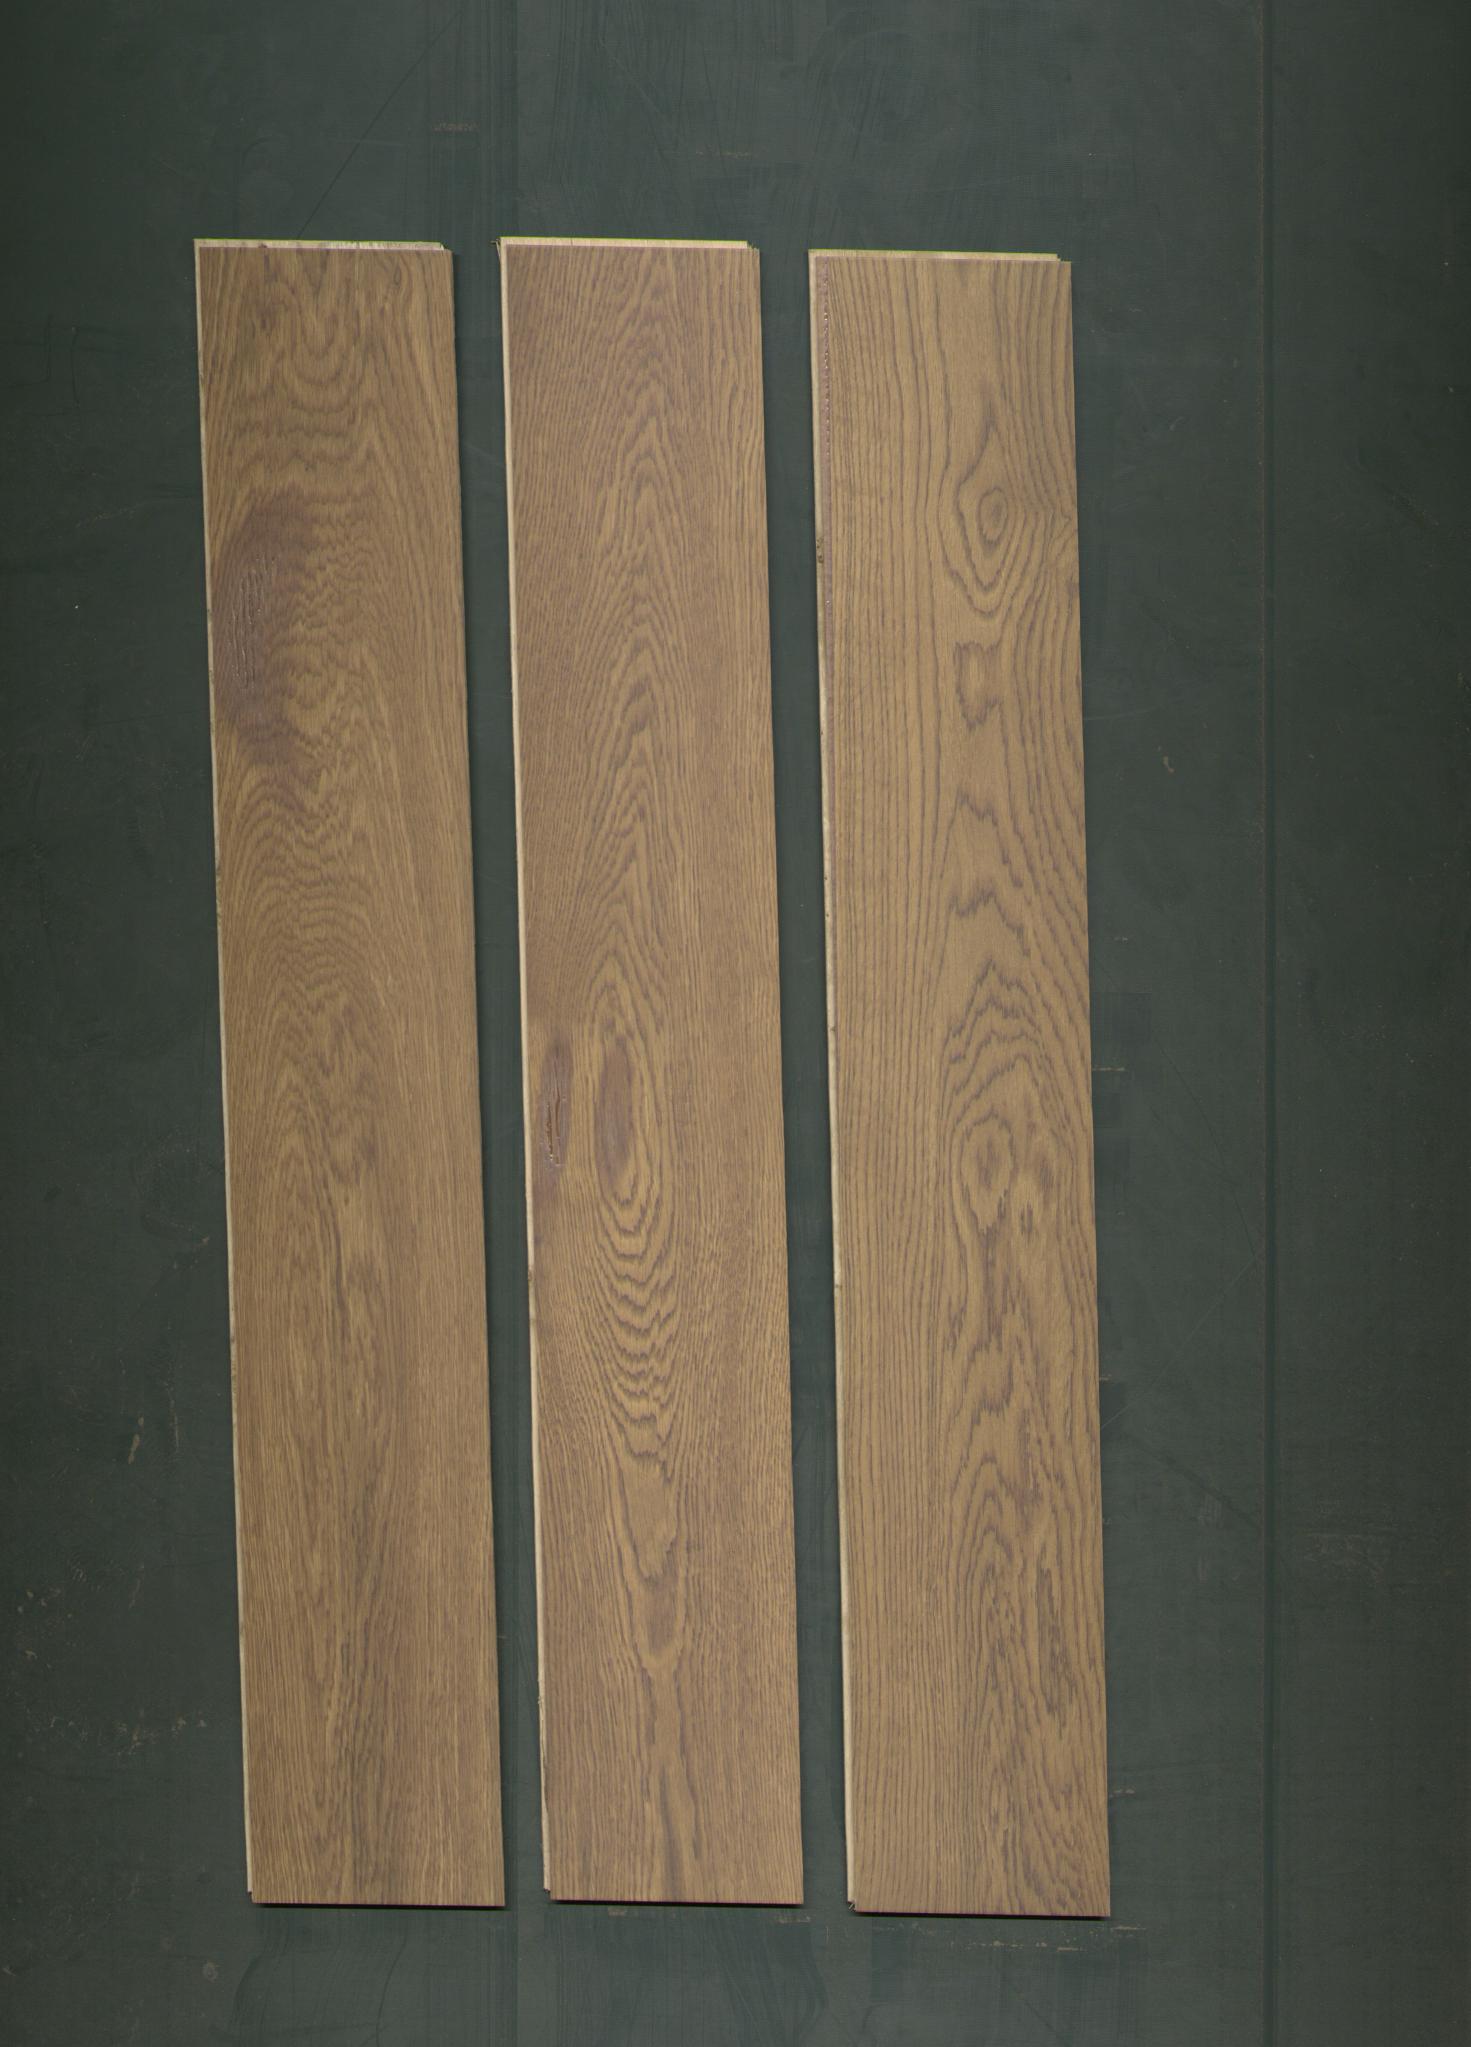
Label: mixers